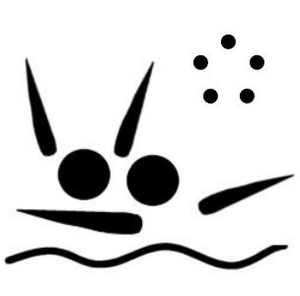
Marinefemkamp
Piktogram for marinefemkamp
Marinefemkamp er en militær ekstremsport, som består af fem discipliner: livredning, forhindringssvømning, forhindringsbane, sømandskab og amfibieløb.